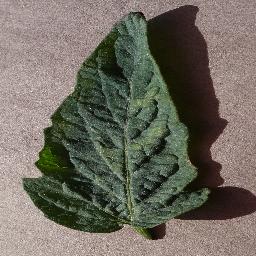
Label: Tomato___Spider_mites Two-spotted_spider_mite